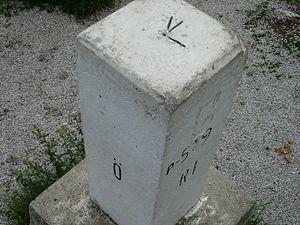
La frontière entre l'Autriche et la Slovénie est la frontière internationale intégralement terrestre séparant ces deux pays, l'Autriche au nord et la Slovénie au sud.